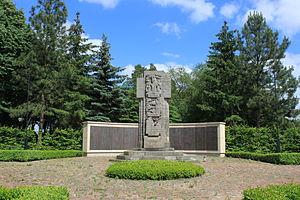
Le Stammlager IV-B, abrégé en Stalag IV-B, était un camp pour prisonniers de guerre géré par la Wehrmacht pendant la Seconde Guerre mondiale. Il était situé à 48 kilomètres au nord-ouest de Dresde, sur la commune de Mühlberg dans l'ancienne province de Halle-Mersebourg.